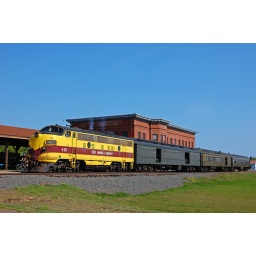
Switching cars around in preparation of the SOO 2719 coming back to take the train to Duluth.